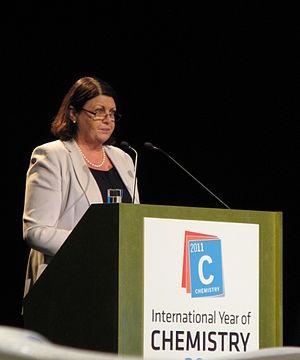
Máire Geoghegan-Quinn est une personnalité politique irlandaise, désignée comme membre de la Commission Barroso II chargée des Sciences et de la Recherche où elle succède à Janez Potočnik.